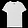
Label: T - shirt / top